Which point is corresponding to the reference point?
Reference image:
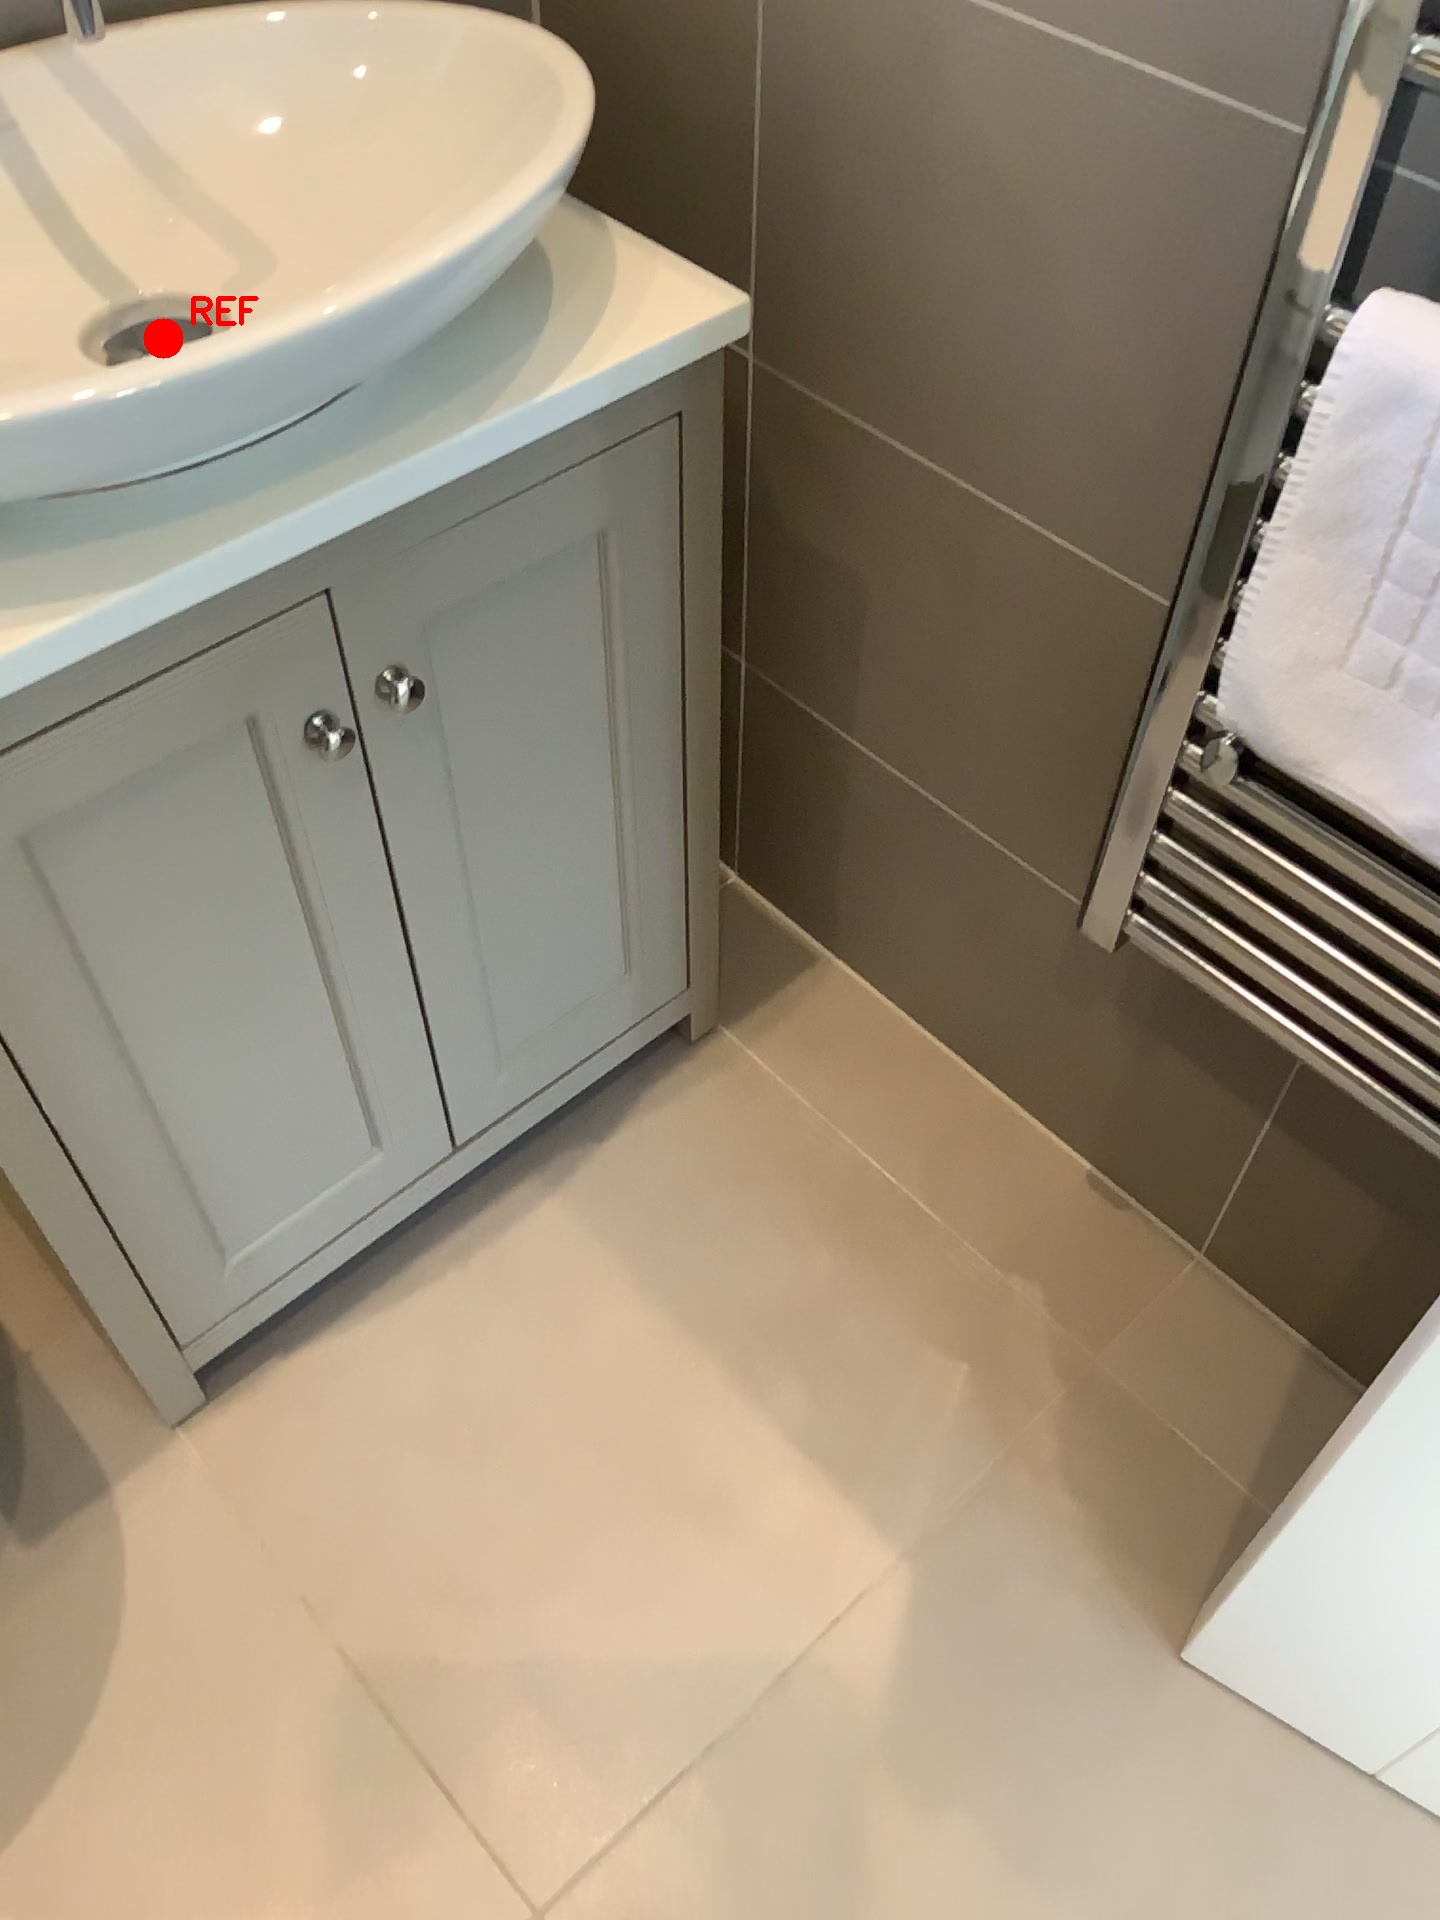
Option image:
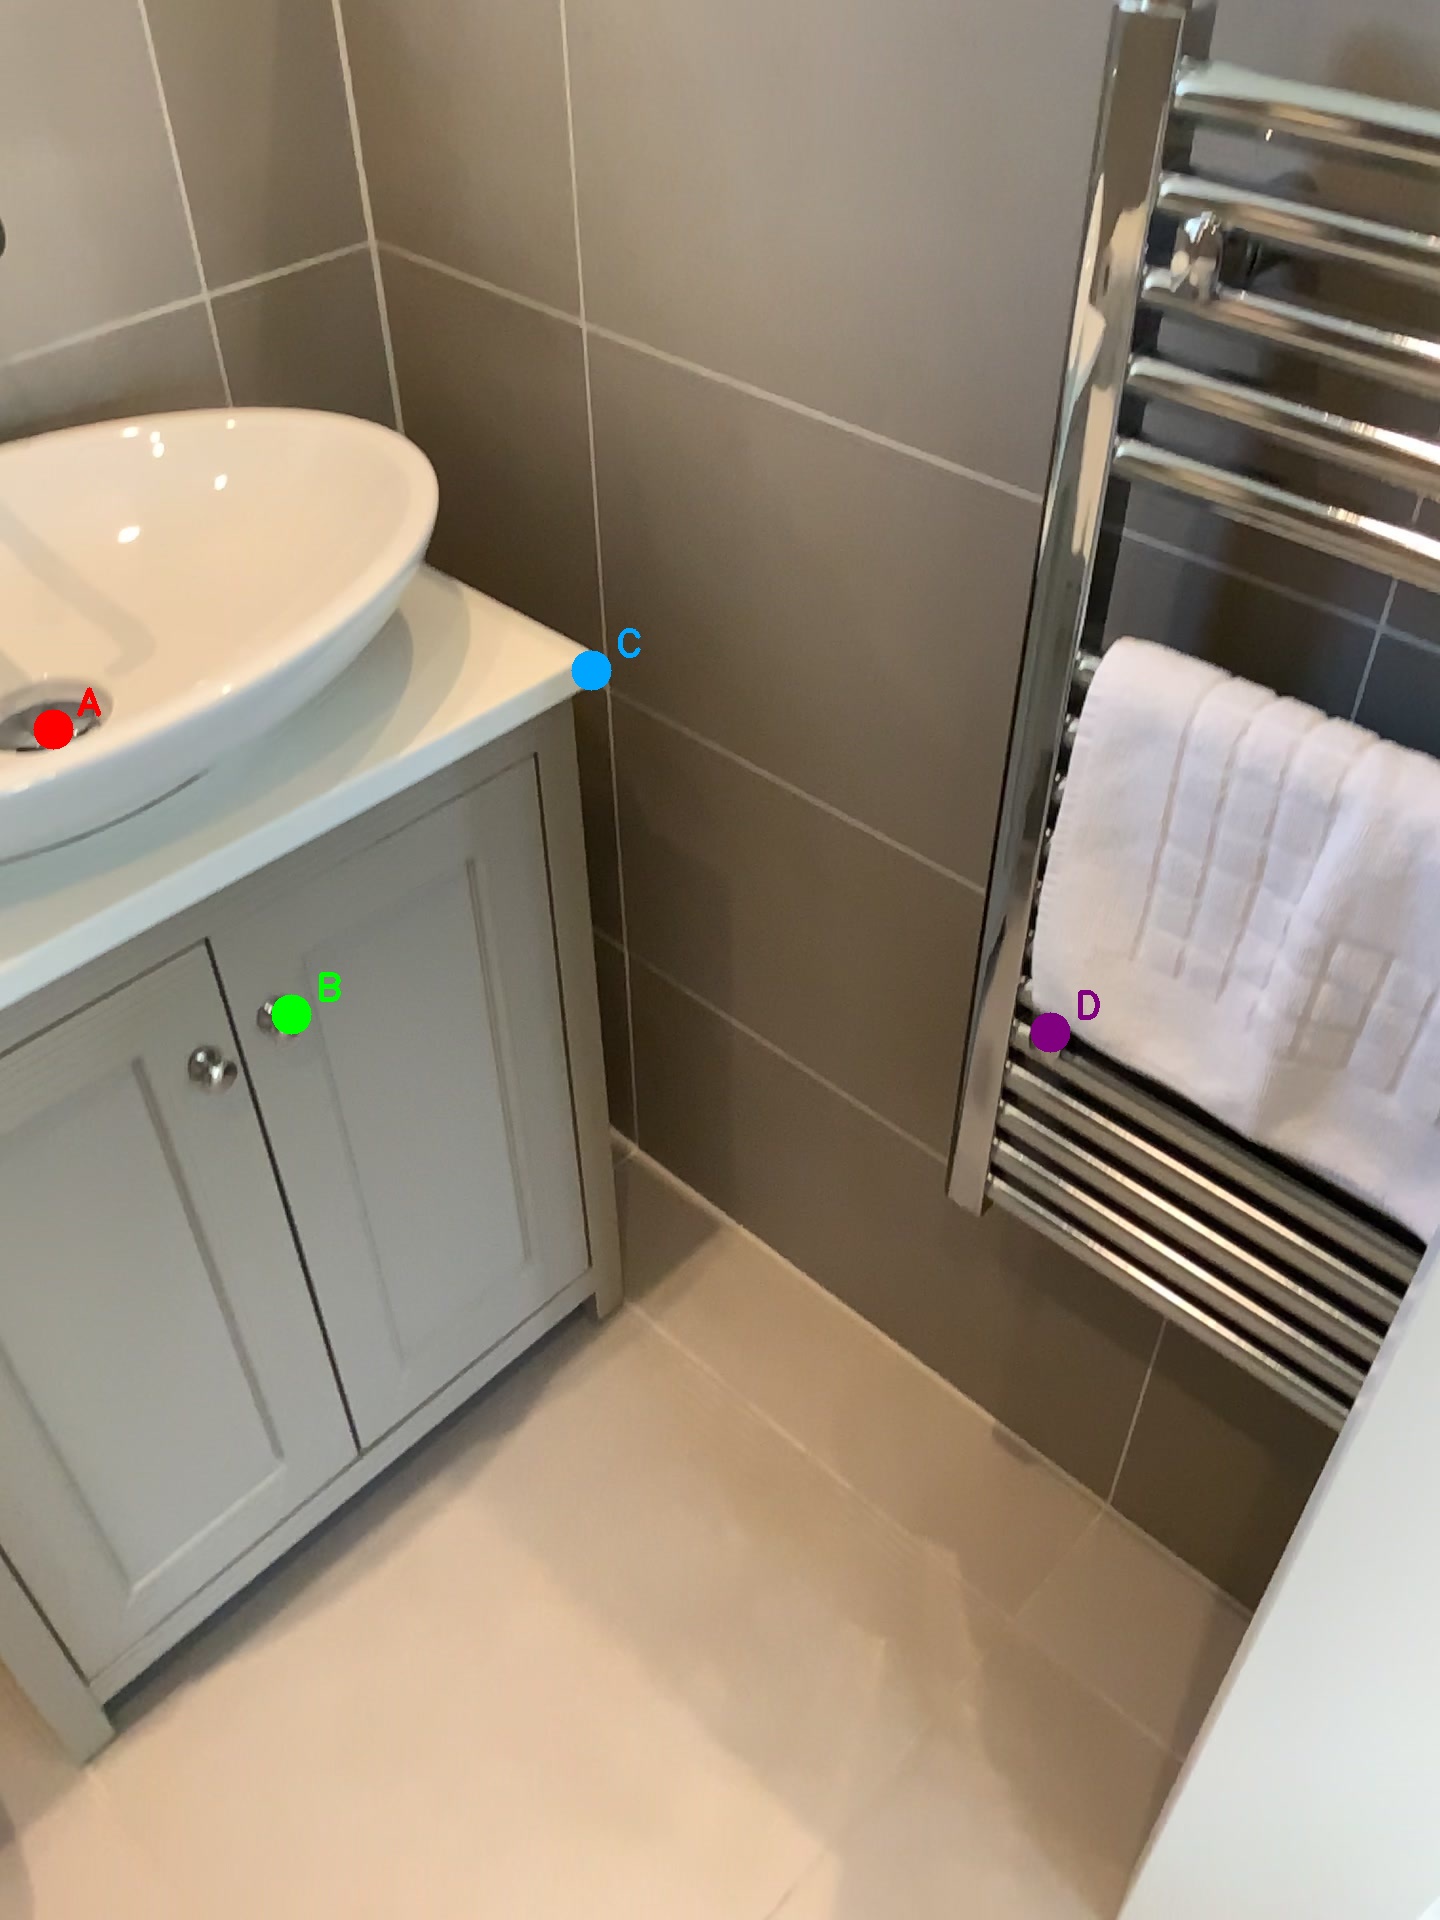
Choices:
Point A
Point B
Point C
Point D
Answer: (A)